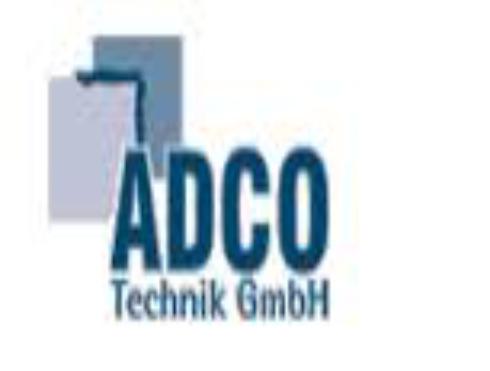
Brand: ADCO
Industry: Necessities